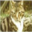
Label: cat